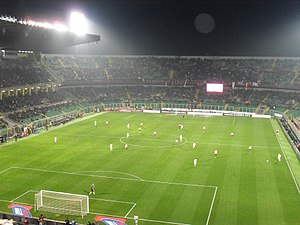
Stadio Renzo Barbera
Stadio Renzo Barbera er et fodboldstadion i den italienske by Palermo. Fodboldklubben Palermo spille sine hjemmekampe på stadionet, der er opkaldt efter den bydel hvor det er opført.